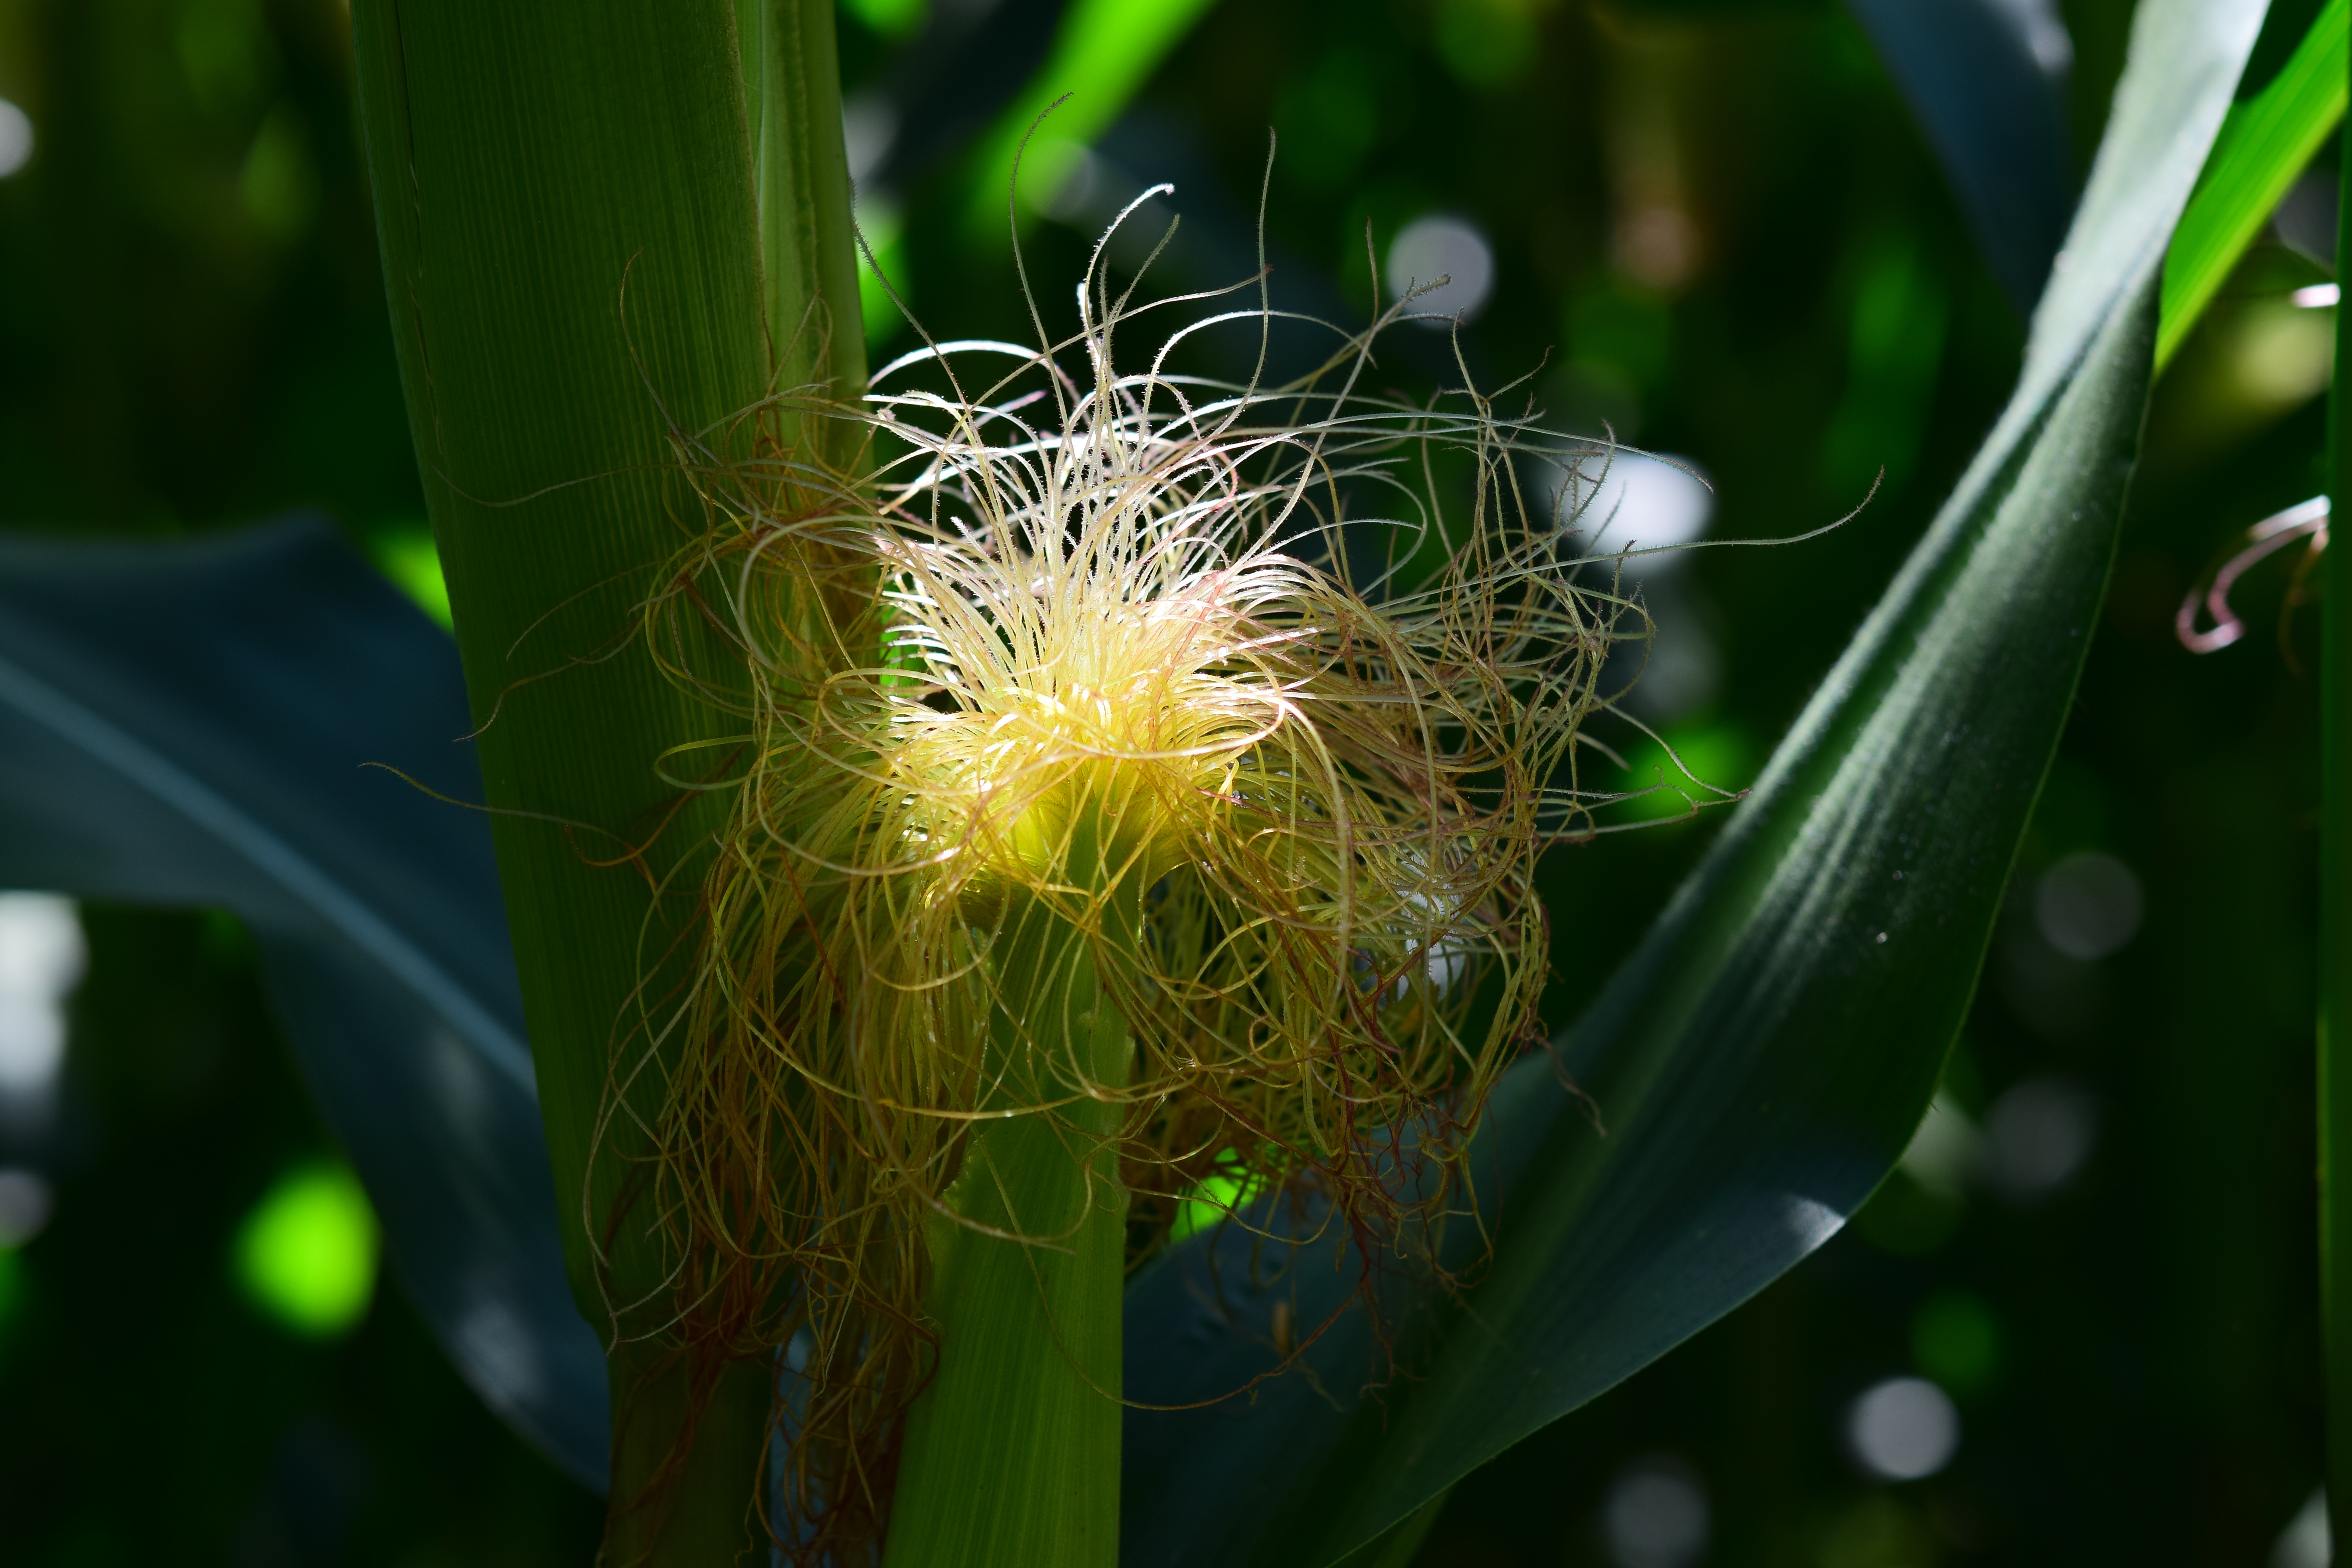
nature, grass, branch, plant, hair, sunlight, leaf, flower, green, produce, corn, botany, close, flora, wildflower, close up, macro photography, corn on the cob, flowering plant, corn on the cob hair, fodder maize, corn plant, grass family, plant stem, land plant, thorns spines and prickles